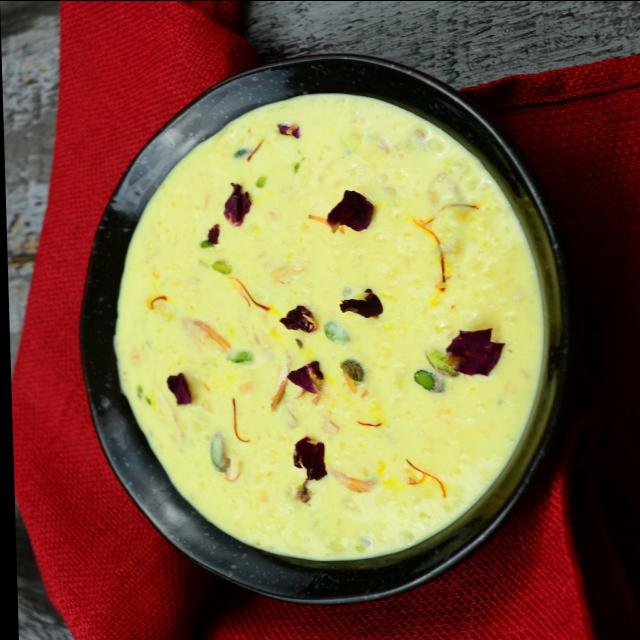
Dish: kheer